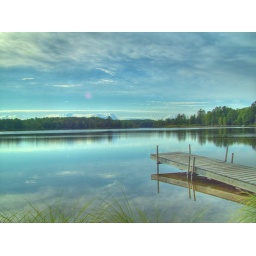
A view across the lake behind the main ranch house at Canada Creek in Atlanta, MI.